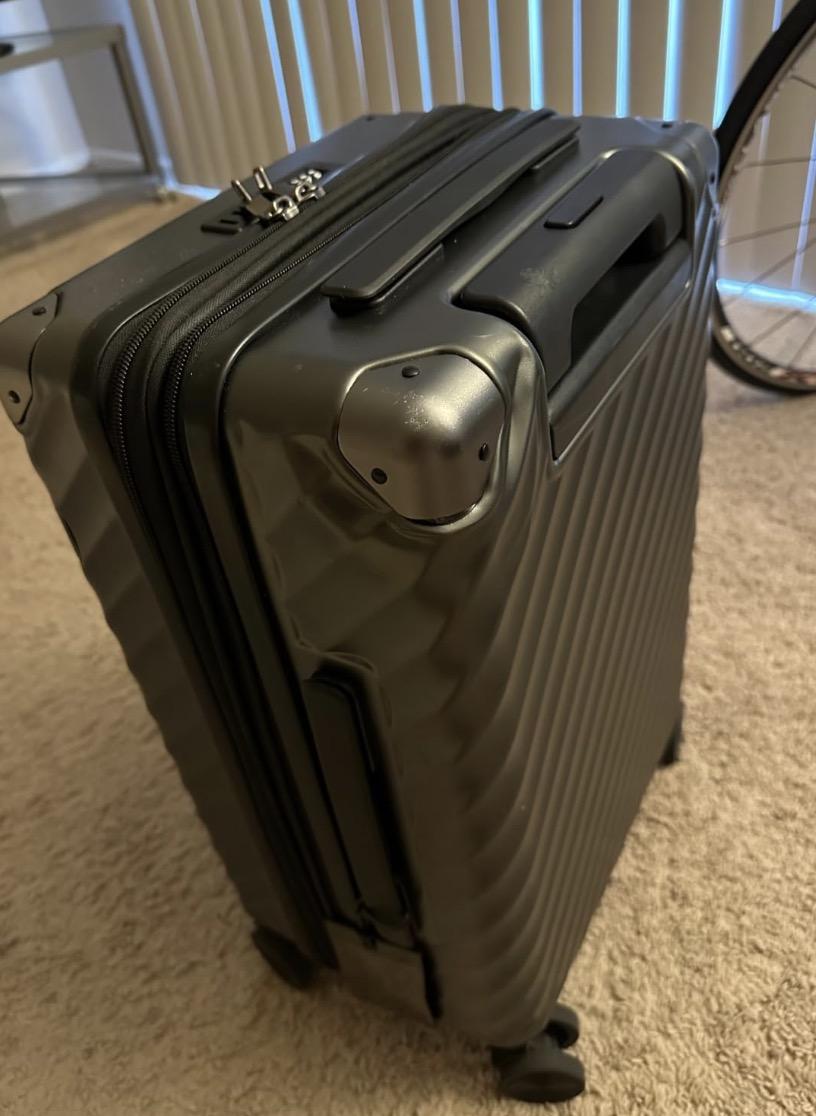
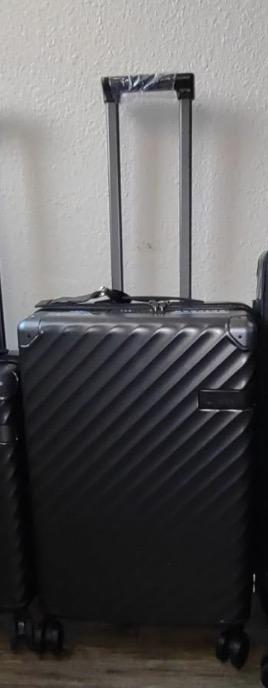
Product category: misc
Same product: yes